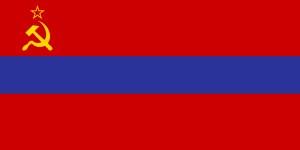
L'histoire de l'Arménie se déploie sur plusieurs millénaires, depuis la Préhistoire. Les Arméniens, après s'y être fixés, développèrent une civilisation originale bien que située au carrefour de grands empires – perse, séleucide, parthe, romain, sassanide, byzantin, arabe, turc seldjoukide, mongol, turc ottoman, séfévide, russe – qui vont se disputer son territoire. Face aux invasions, les Arméniens ont toujours fait preuve dans leur histoire d'une volonté farouche de conserver leur identité nationale. Les Arméniens ont puisé dans une version nationale du christianisme enracinée dans leur langue la force de surmonter les pires épreuves, surtout au début du XXᵉ siècle avec le génocide arménien. La culture arménienne se perpétue en République d'Arménie mais aussi un peu partout dans le monde dans la diaspora arménienne.
Le drapeau de la République socialiste soviétique d'Arménie a été adoptée le 17 décembre 1952 par le gouvernement de la République socialiste soviétique d'Arménie. Il était composé de trois bandes horizontales : rouge en haut, bleu au milieu et orange foncé en bas. La bande bleue était plus étroite que les deux autres. La forme et les couleurs devaient rappeler le drapeau arménien historique mais la couleur orange d'origine fut foncée pour devenir quasiment rouge, la bande bleue visible au minimum et le marteau et la faucille ajoutés dans le coin supérieur gauche.